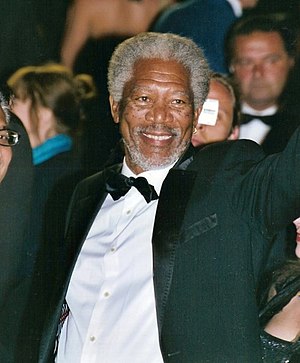
Morgan Freeman
2005 Cannes Film Festival
Morgan Porterfield Freeman Jr er en amerikansk teater- og filmskuespiller. Han fik sit store gennembrud i en relativ sen alder, som chaufføren Hoke i Driving Miss Daisy, en rolle som han også blev Oscar-nomineret for. Han har været nomineret til en Oscar fem gange, og vandt i 2005 for sin rolle som Eddie Dupris i Million Dollar Baby. Han har indspillet film indenfor mange genrer, og blandt de mest kendte er De nådesløse, En verden udenfor, Se7en, Deep Impact, Bruce Den Almægtige, samt rollen som Lucius Fox i Christopher Nolans Batman-triologi; Batman Begins, The Dark Knight og The Dark Knight Rises. Desuden har hans autoritative stemme ofte været brugt som fortællerstemme i film og på tv. Freeman har været gift to gange, og har fire børn.